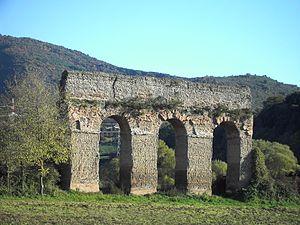
L'aqueduc de l'Aqua Marcia, aqueduc de Marcius ou aqueduc Marcien est le troisième aqueduc de Rome, construit par le préteur Quintus Marcius Rex qui a donné son nom à l'ouvrage, entre 144 et 140 av. J.-C.
Les aqueducs de Rome forment un vaste réseau d'adduction d'eau constitué de canaux artificiels qui convergent vers la ville de Rome antique et assurent son alimentation en eau potable. Ils sont construits et agrandis au fil des siècles pour adapter l'approvisionnement en eau à une population toujours plus importante et à des édifices requérant une grande quantité d'eau pour fonctionner, comme les thermes et les naumachies. La construction des aqueducs s'étend dans toute la péninsule italienne puis dans toutes les provinces de l'Empire à mesure que la puissance romaine croît. Contrairement aux autres type d'édifices, les structures des aqueducs les plus impressionnantes ne se trouvent pas à Rome mais dans les provinces comme le Pont du Gard, l'aqueduc de Ségovie ou encore l'aqueduc de Carthage de plus de 100 km de long. Toutefois, le réseau d'aqueducs de Rome demeure unique de par sa taille, sa capacité et sa complexité.